Saifuddin Hamza Shah

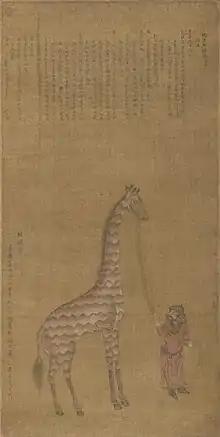
A Bengali envoy presenting a giraffe as a tributary gift in the name of Saifuddin Hamza Shah to the Yongle Emperor of China.

The reasoning behind the death of Hamza's father, Sultan Ghiyasuddin Azam Shah, is contested between a natural death or an assassination plotted by Raja Ganesha, the Hindu zamindar of Bhaturia who gained prominence in the Sultanate court.